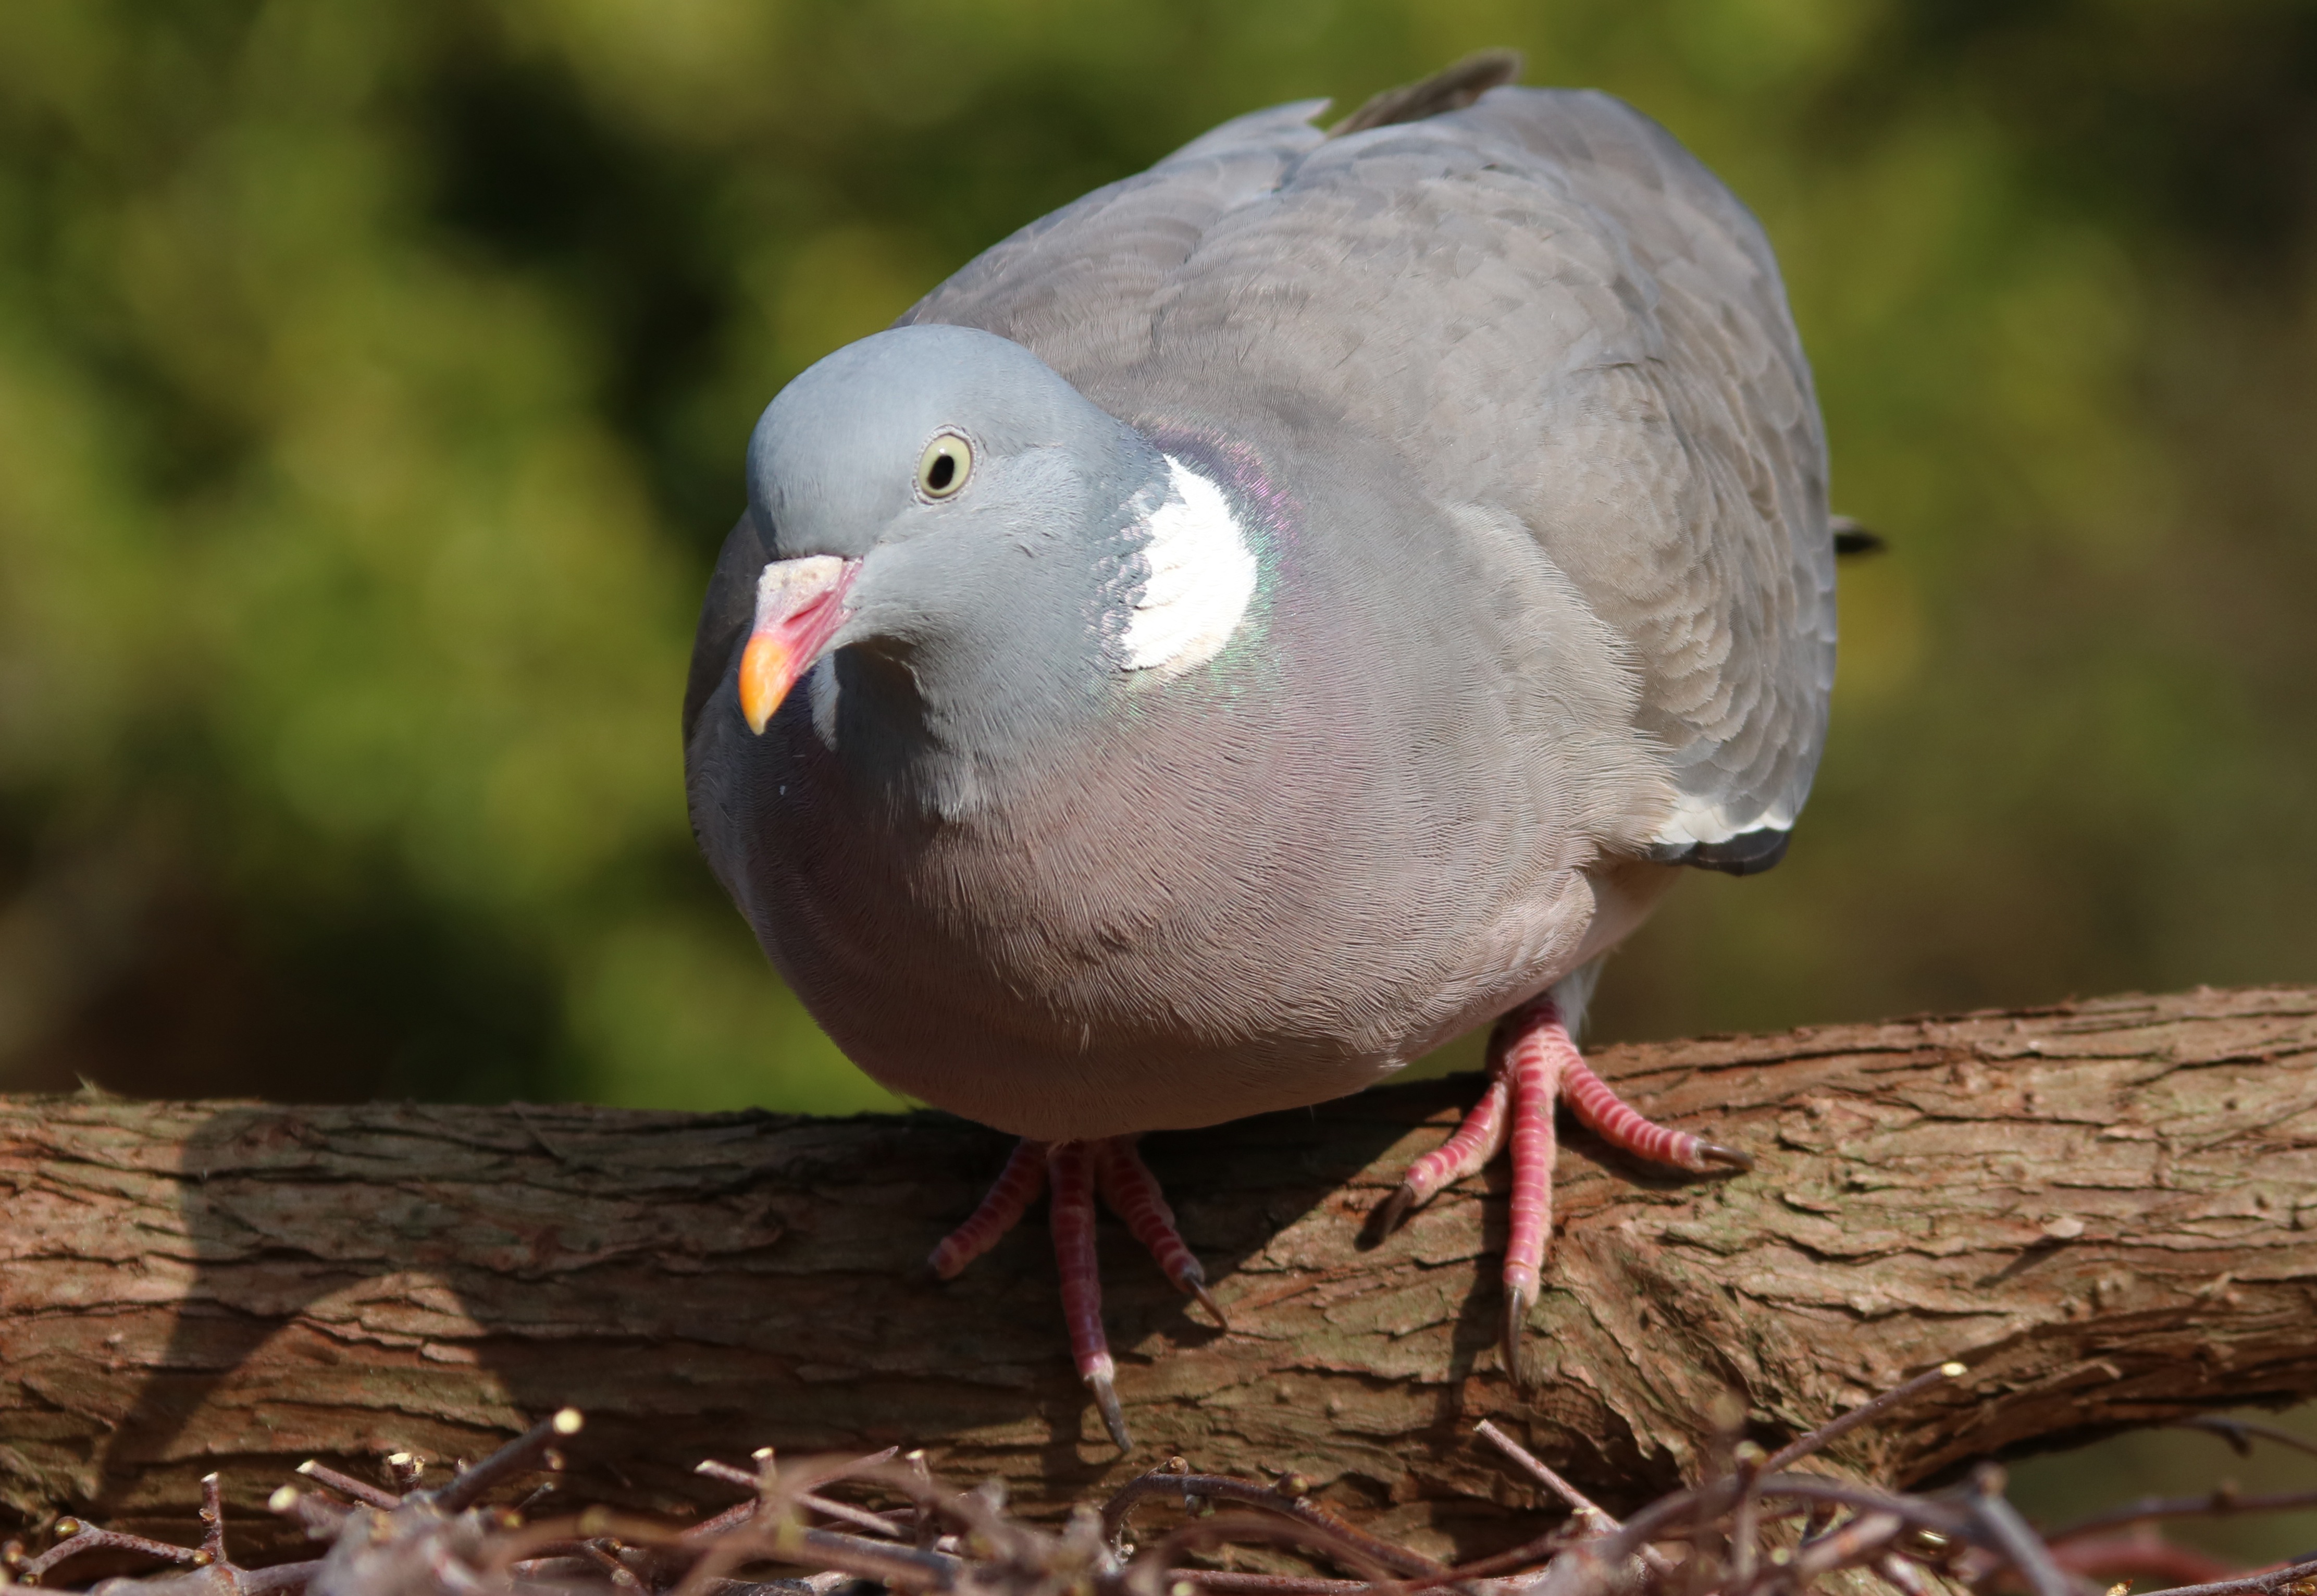
bird, seabird, wildlife, beak, sitting, fauna, close up, uk, pigeon, vertebrate, pigeons and doves, stock dove